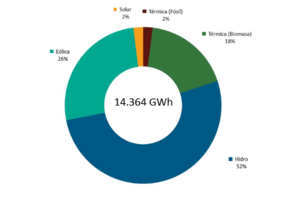
Production d'électricité en Uruguay par source, 2017
Le secteur de l’électricité de l’Uruguay repose traditionnellement sur l’hydroélectricité nationale ainsi que sur les centrales thermiques. L’Uruguay dépend aussi des importations en provenance d’Argentine et du Brésil en période de pic de demande.